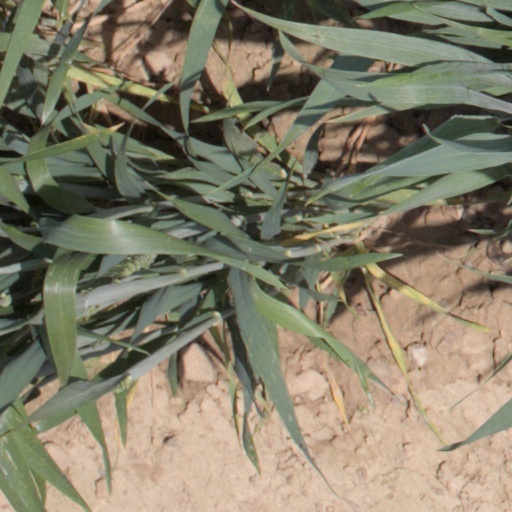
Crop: wheat